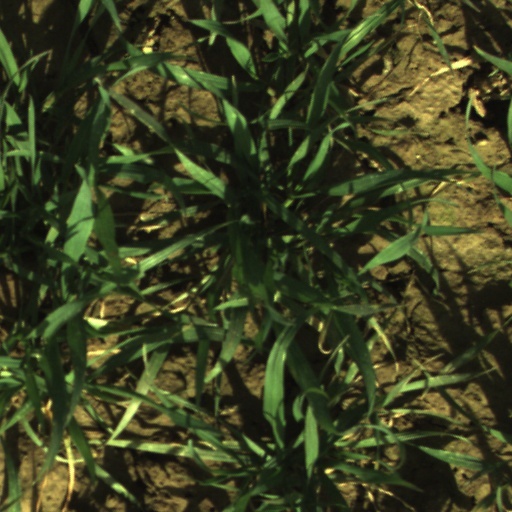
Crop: wheat